Ottoman wars in Europe

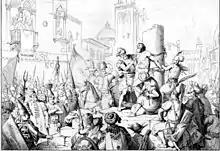
Marco Antonio Bragadin, Venetian commander of Famagusta flayed alive by the Turks after a year's defense of the city in 1571

Ottoman forces invaded and captured the island of Rhodes in 1522, after two previous failed attempts (see Siege of Rhodes (1522)). The Knights of Saint John were banished to Malta, which was in turn besieged in 1565.